Fledge

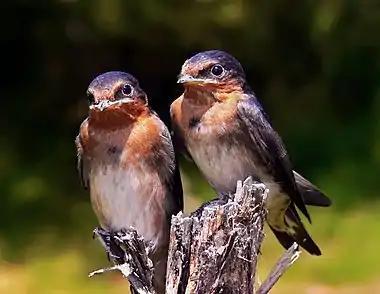
A pair of welcome swallow chicks, "Hirundo neoxena", taken the day after they fledged.

All birds are considered to have fledged when the feathers and wing muscles are sufficiently developed for flight. A young bird that has recently fledged but is still dependent upon parental care and feeding is called a fledgling. People often want to help fledglings, as they appear vulnerable, but it is best to leave them alone. The USA National Phenology Network defines the phenophase (or life cycle stage) of fledged young for birds as "One or more young are seen recently departed from the nest. This includes young incapable of sustained flight and young which are still dependent on adults."